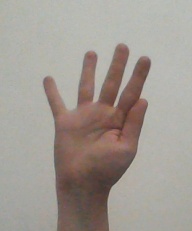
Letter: sheen